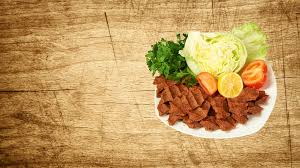
Yemek: cig_kofte